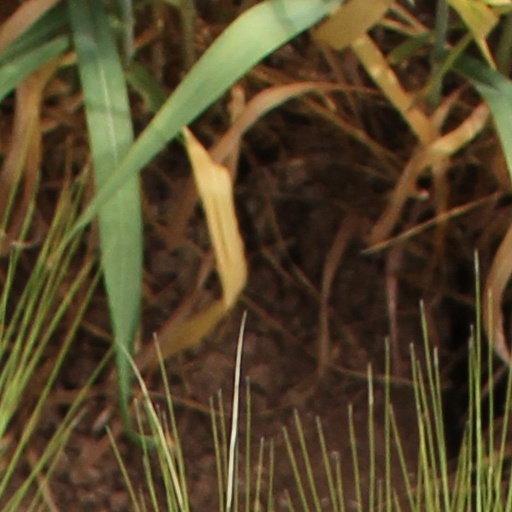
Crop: wheat